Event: Nepal Earthquake
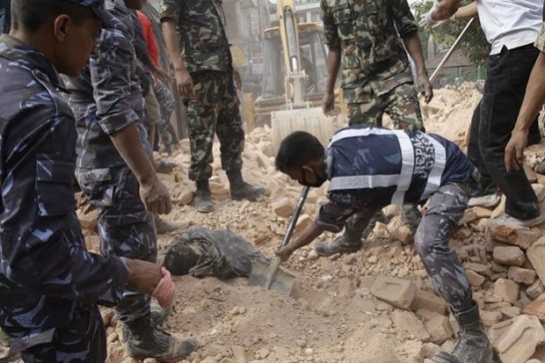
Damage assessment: damage